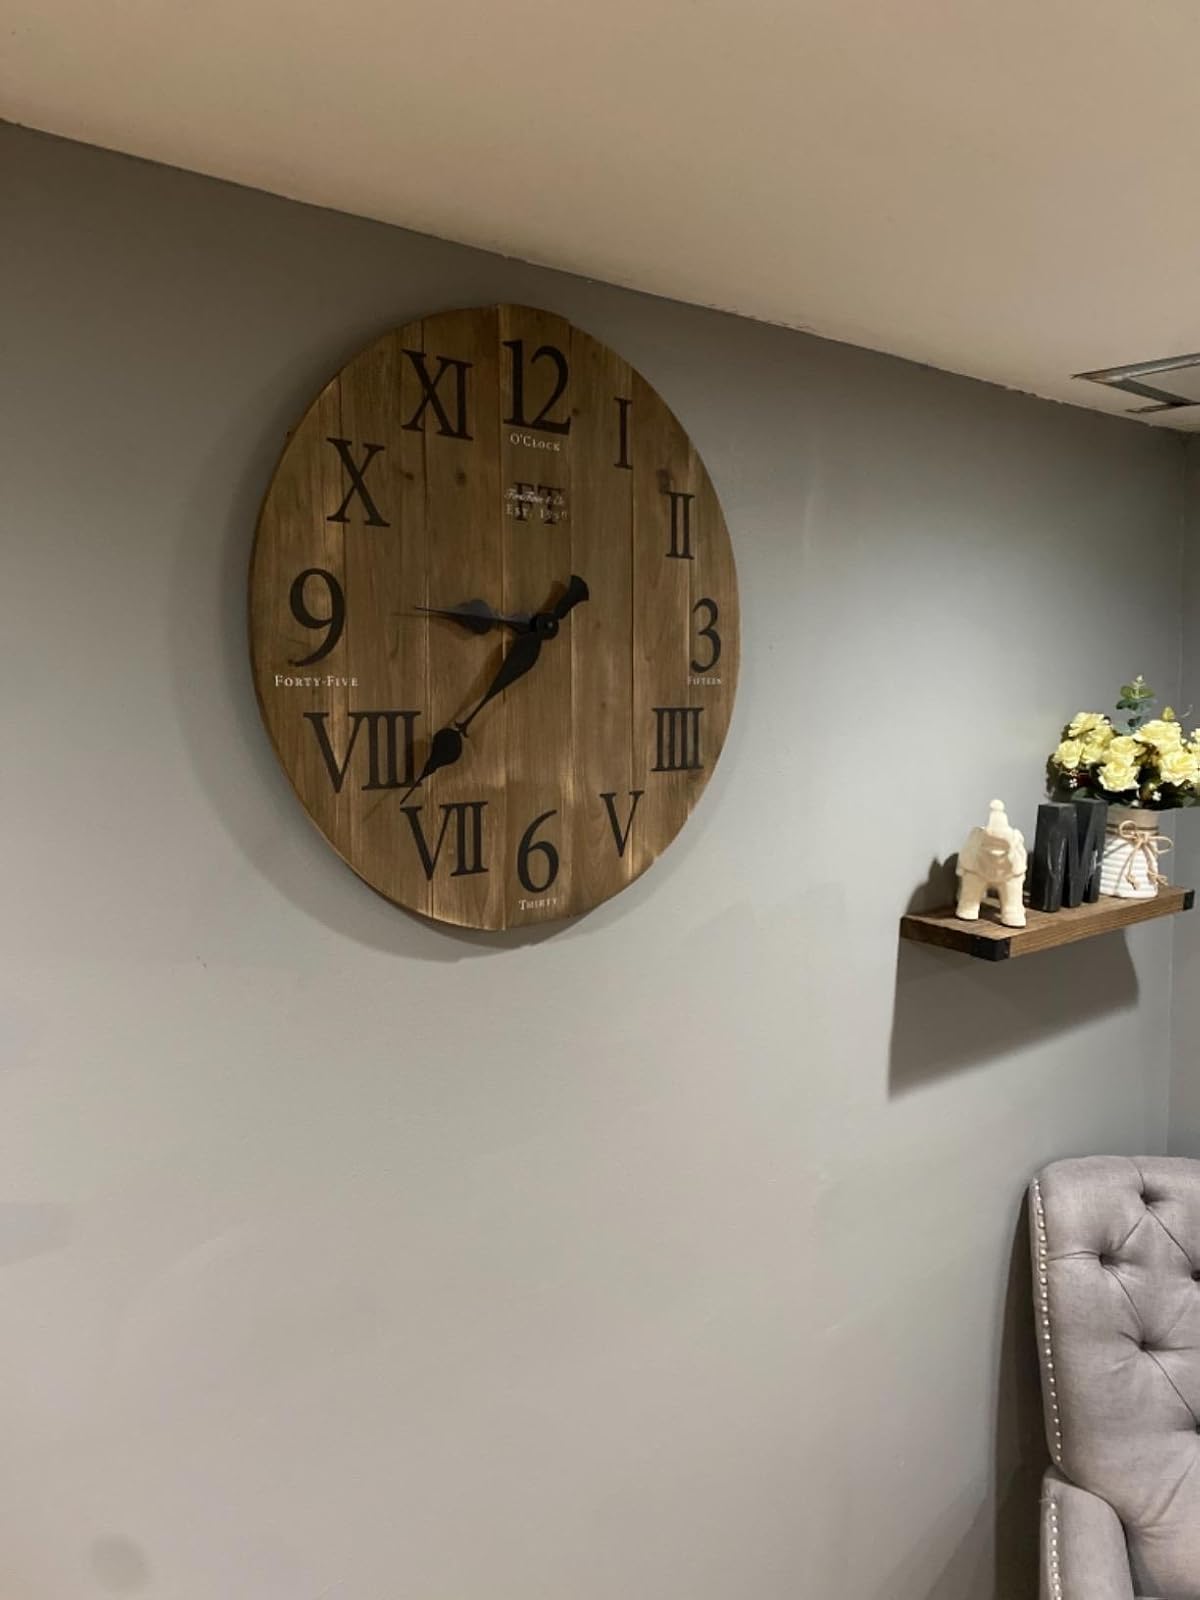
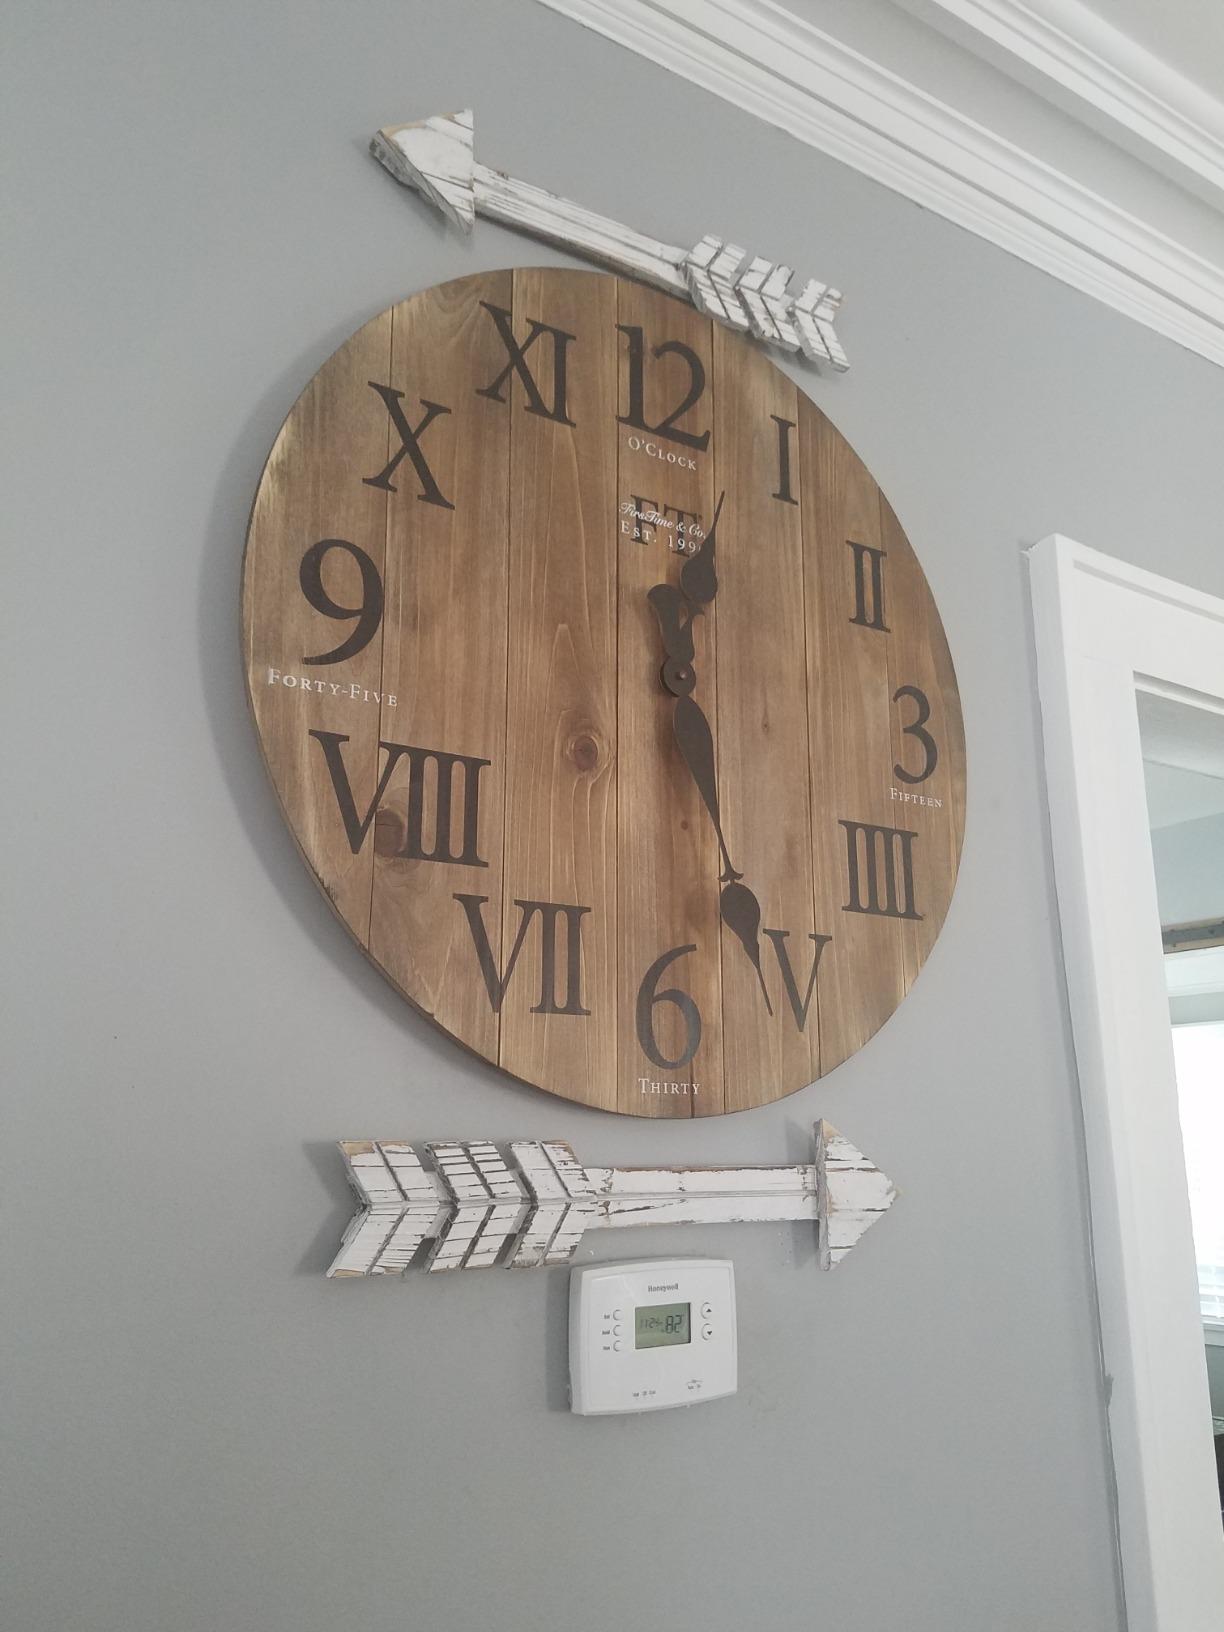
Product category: clock
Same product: yes